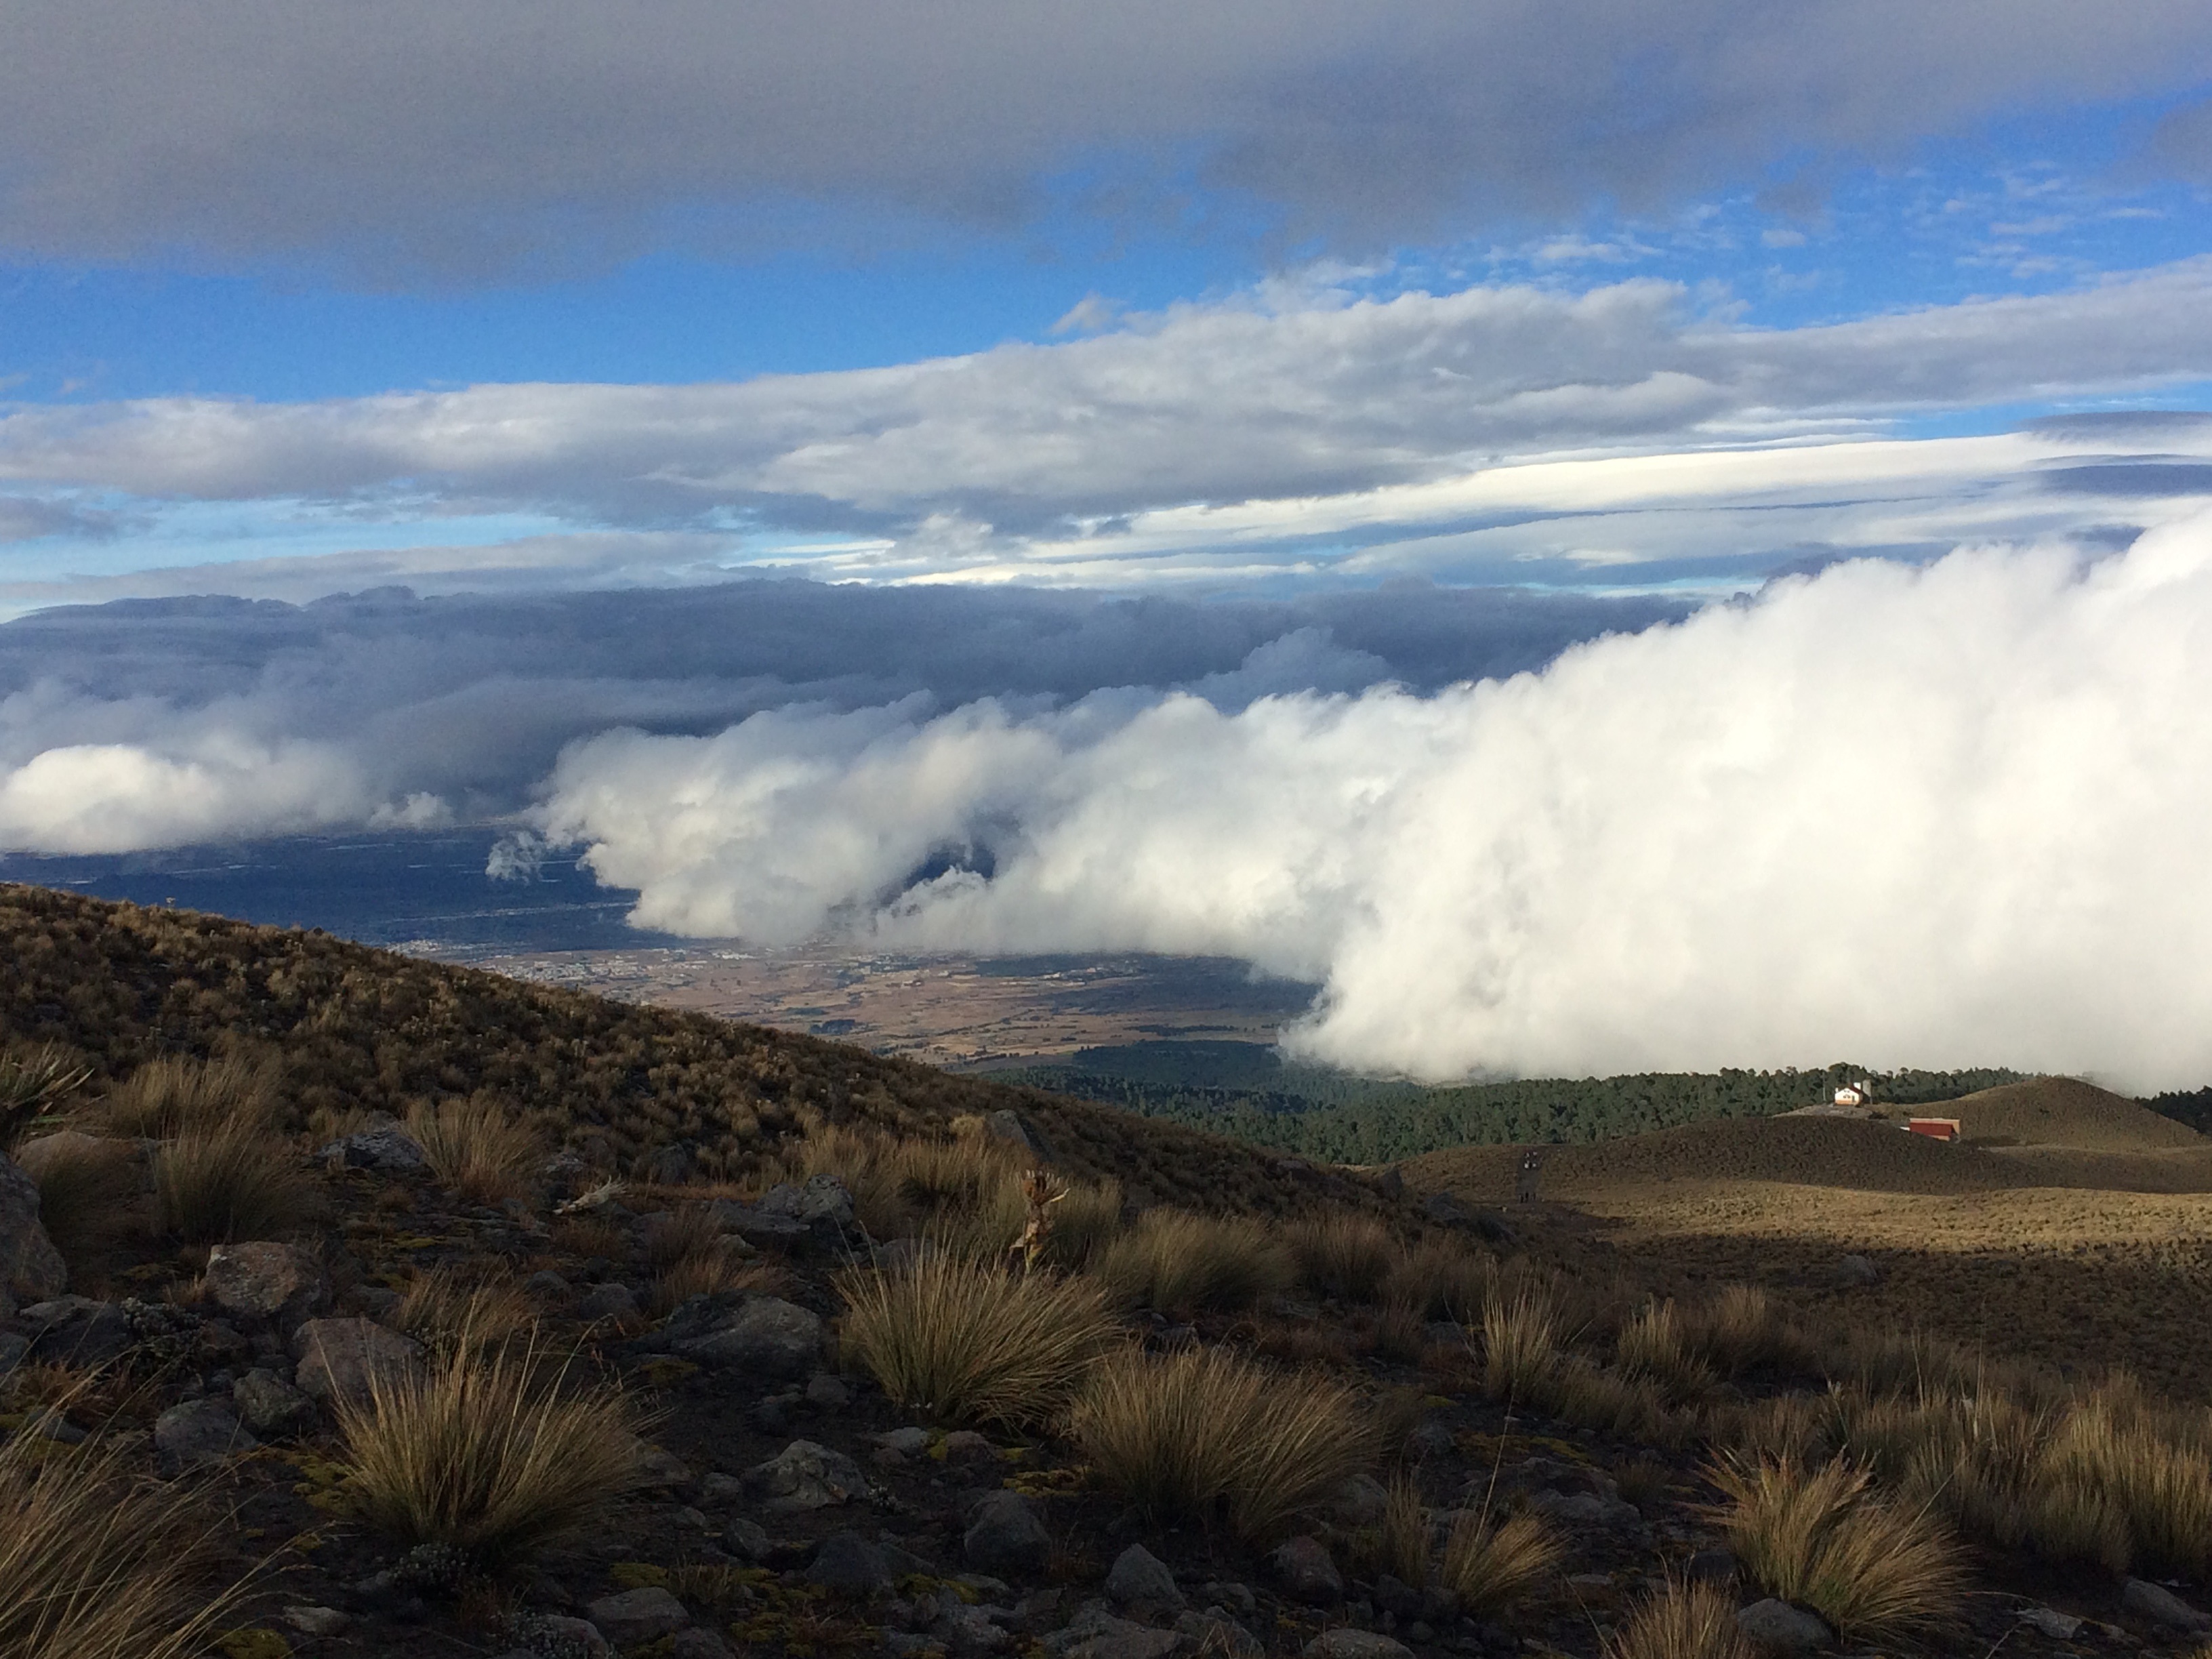
landscape, sea, coast, nature, sand, horizon, wilderness, mountain, snow, cloud, sky, sunrise, field, sunlight, morning, hill, wave, wind, dawn, weather, plain, plateau, habitat, rural area, landform, meteorological phenomenon, natural environment, geographical feature, atmospheric phenomenon, mountainous landforms